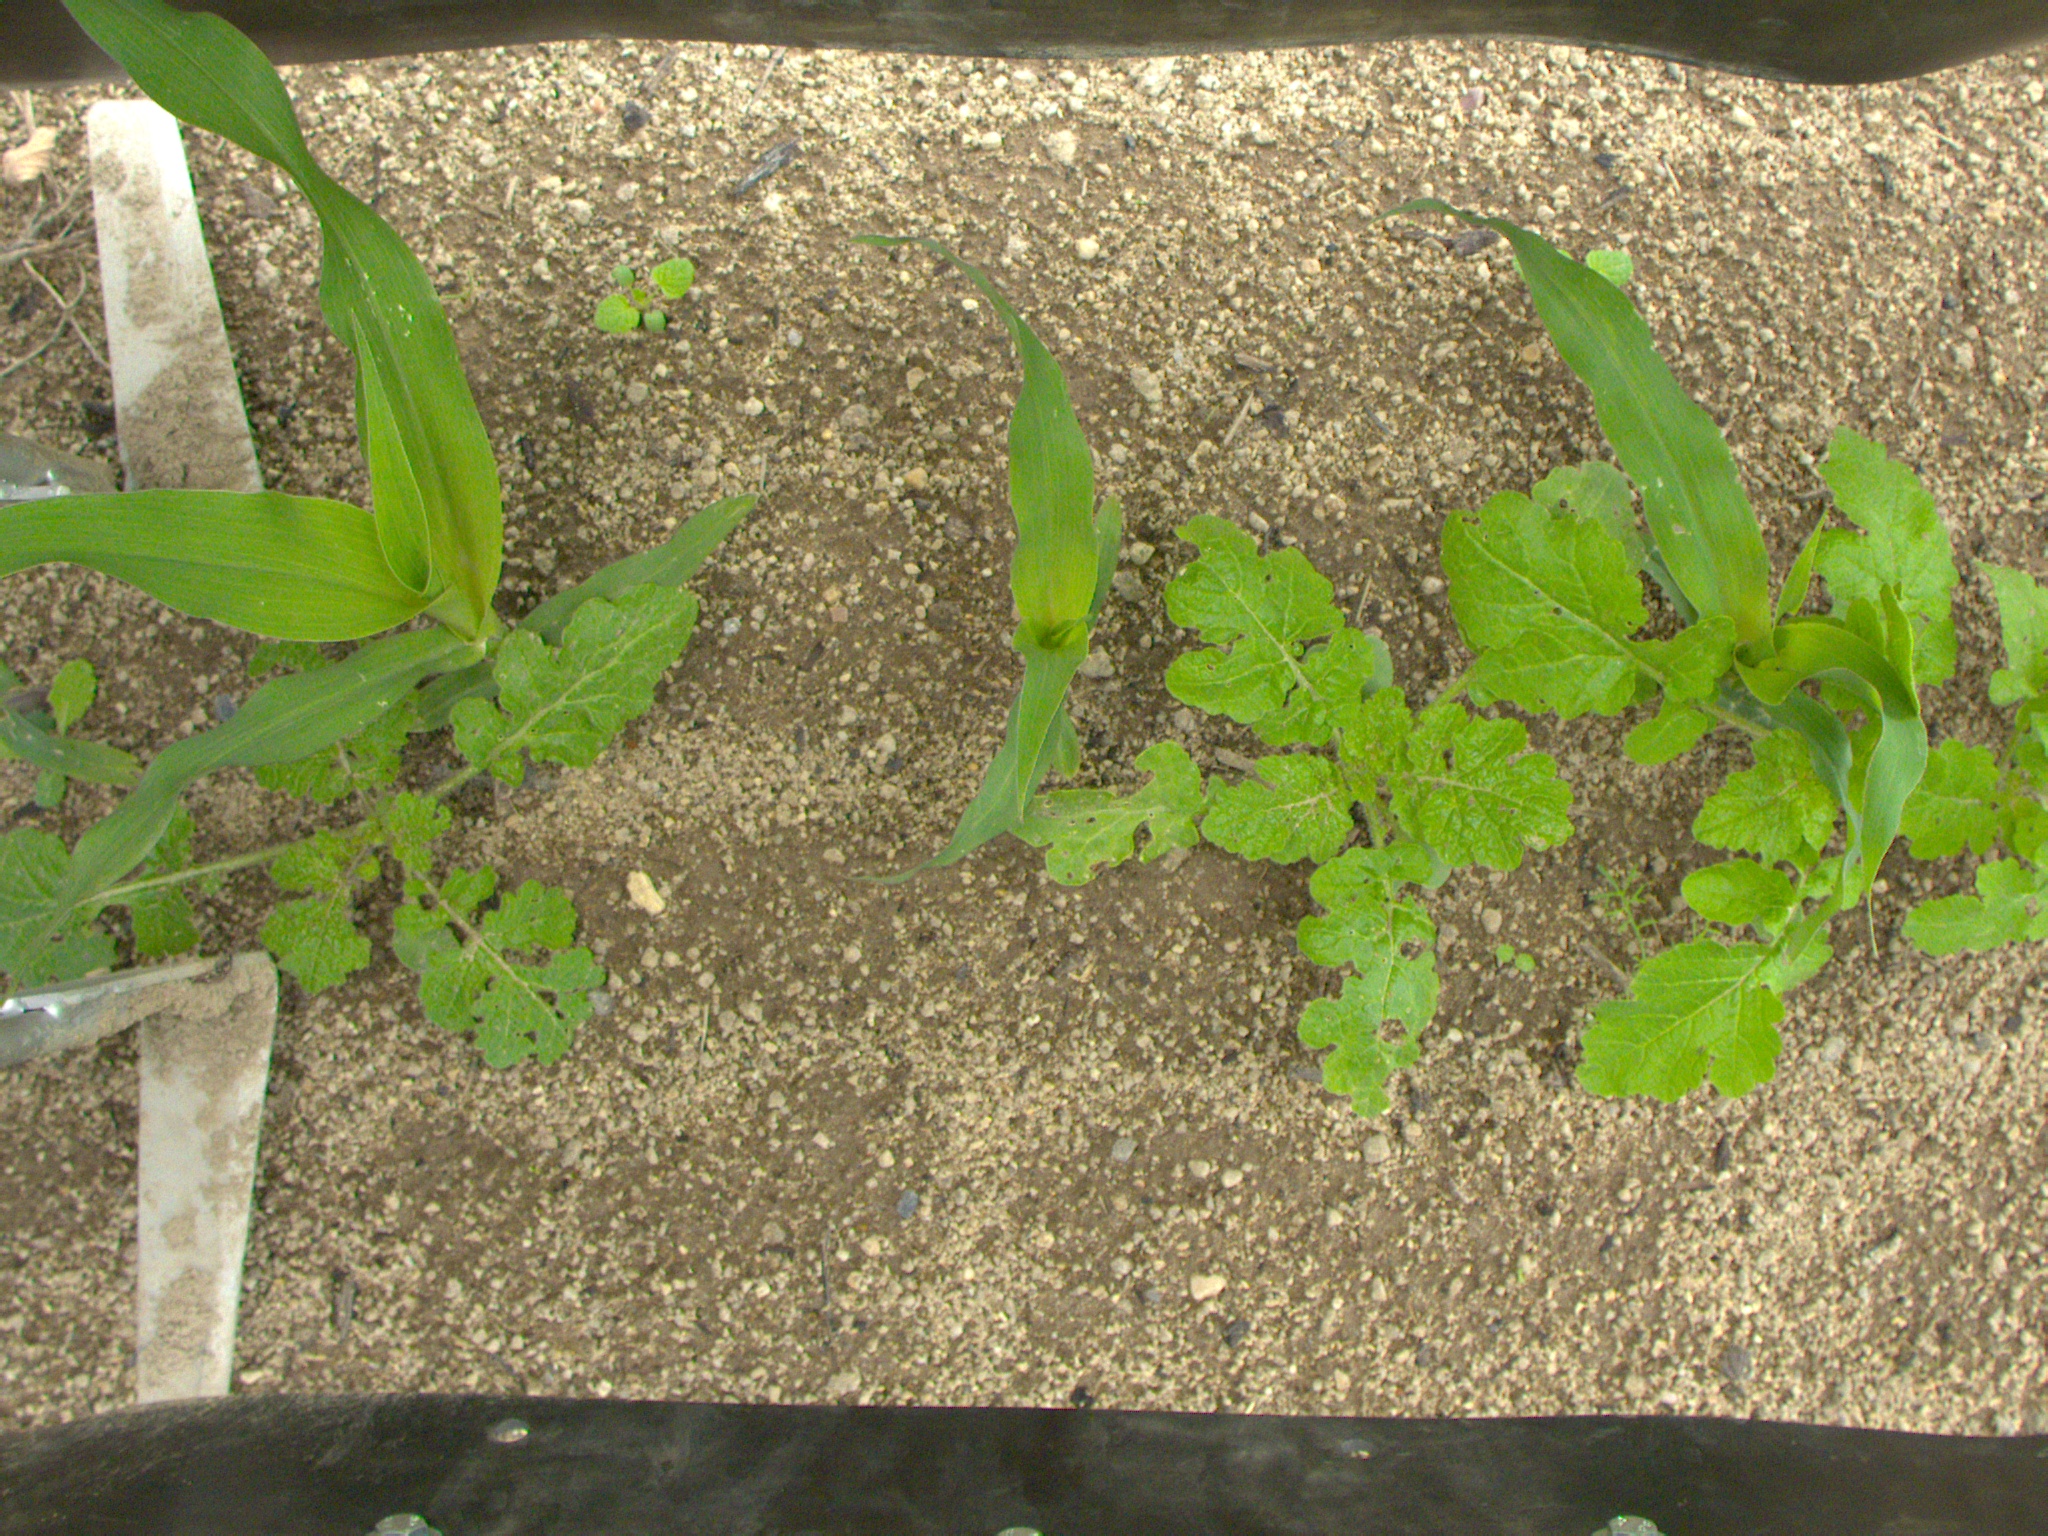
Crop: maize
Objects: maize, maize, maize, stem_maize, stem_maize, stem_maize